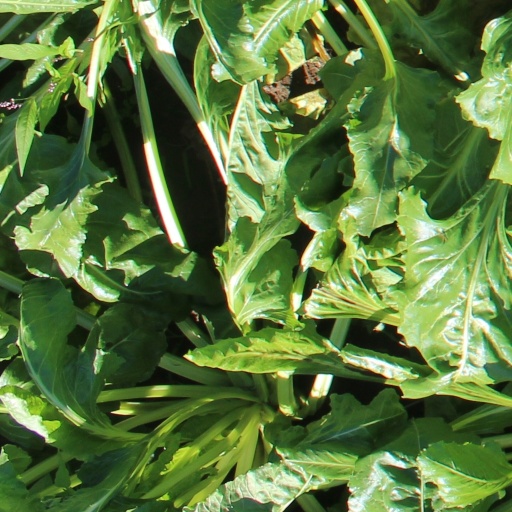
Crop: sugar beet